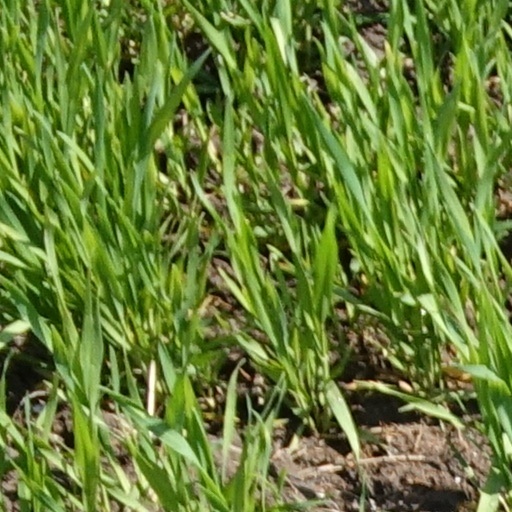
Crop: wheat